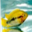
Label: aquarium_fish